Pablo Picasso

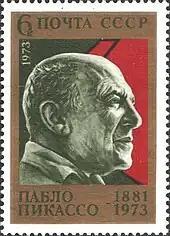
Postage stamp, USSR, 1973. Picasso has been honoured on stamps worldwide.

In February 1917, Picasso made his first trip to Italy. In the period following the upheaval of World War I, Picasso produced work in a neoclassical style. This "return to order" is evident in the work of many European artists in the 1920s, including André Derain, Giorgio de Chirico, Gino Severini, Jean Metzinger, the artists of the New Objectivity movement and of the Novecento Italiano movement. Picasso's paintings and drawings from this period frequently recall the work of Raphael and Ingres.